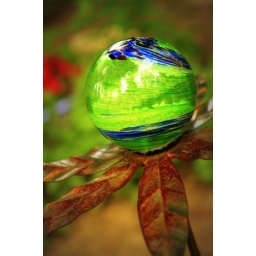
I took this today in my mom's garden. I loved the combination of the glass ball and the rust.